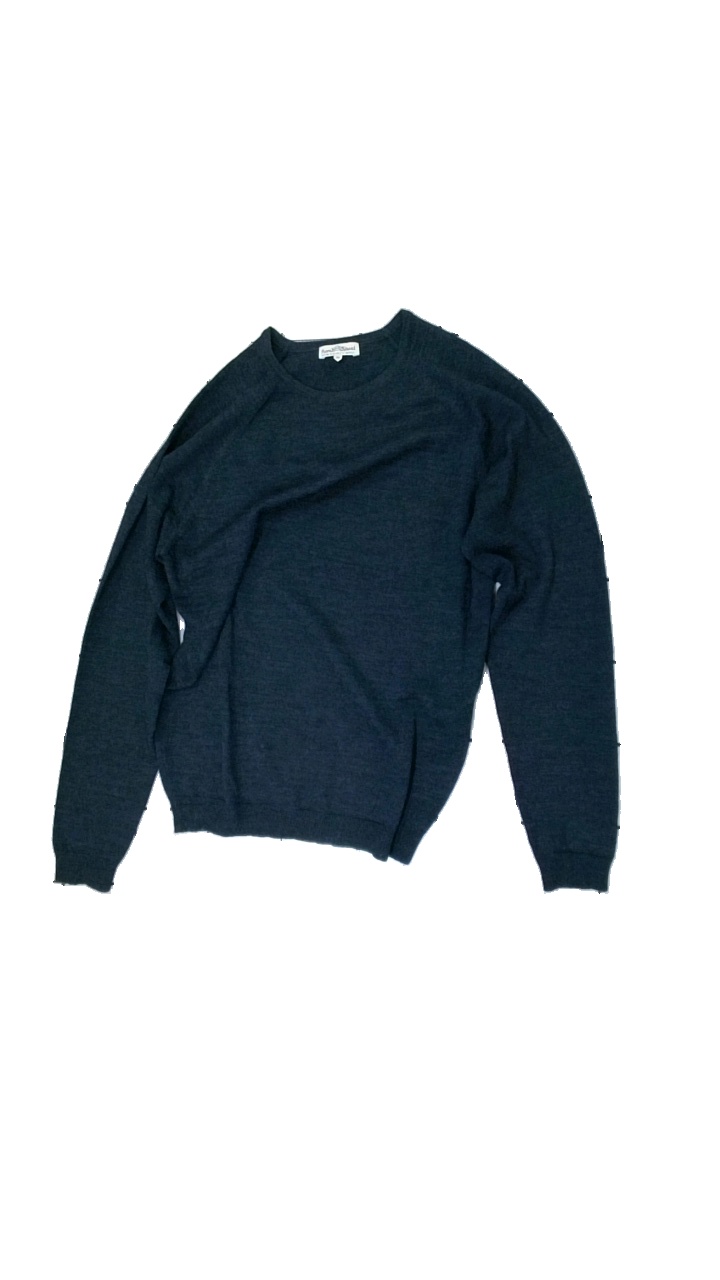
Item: Sweater (Men)
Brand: Iconic Sport
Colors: Blue
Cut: Regular, C-collar
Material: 58% acrylic, 42% wool
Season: All
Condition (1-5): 3
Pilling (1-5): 4
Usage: Reuse
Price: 50-100